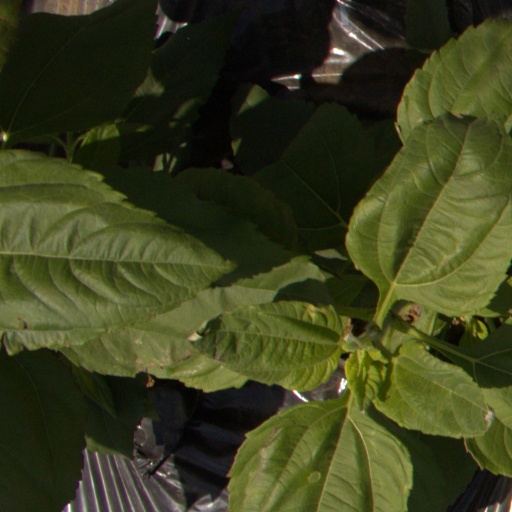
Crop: Jerusalem artichoke